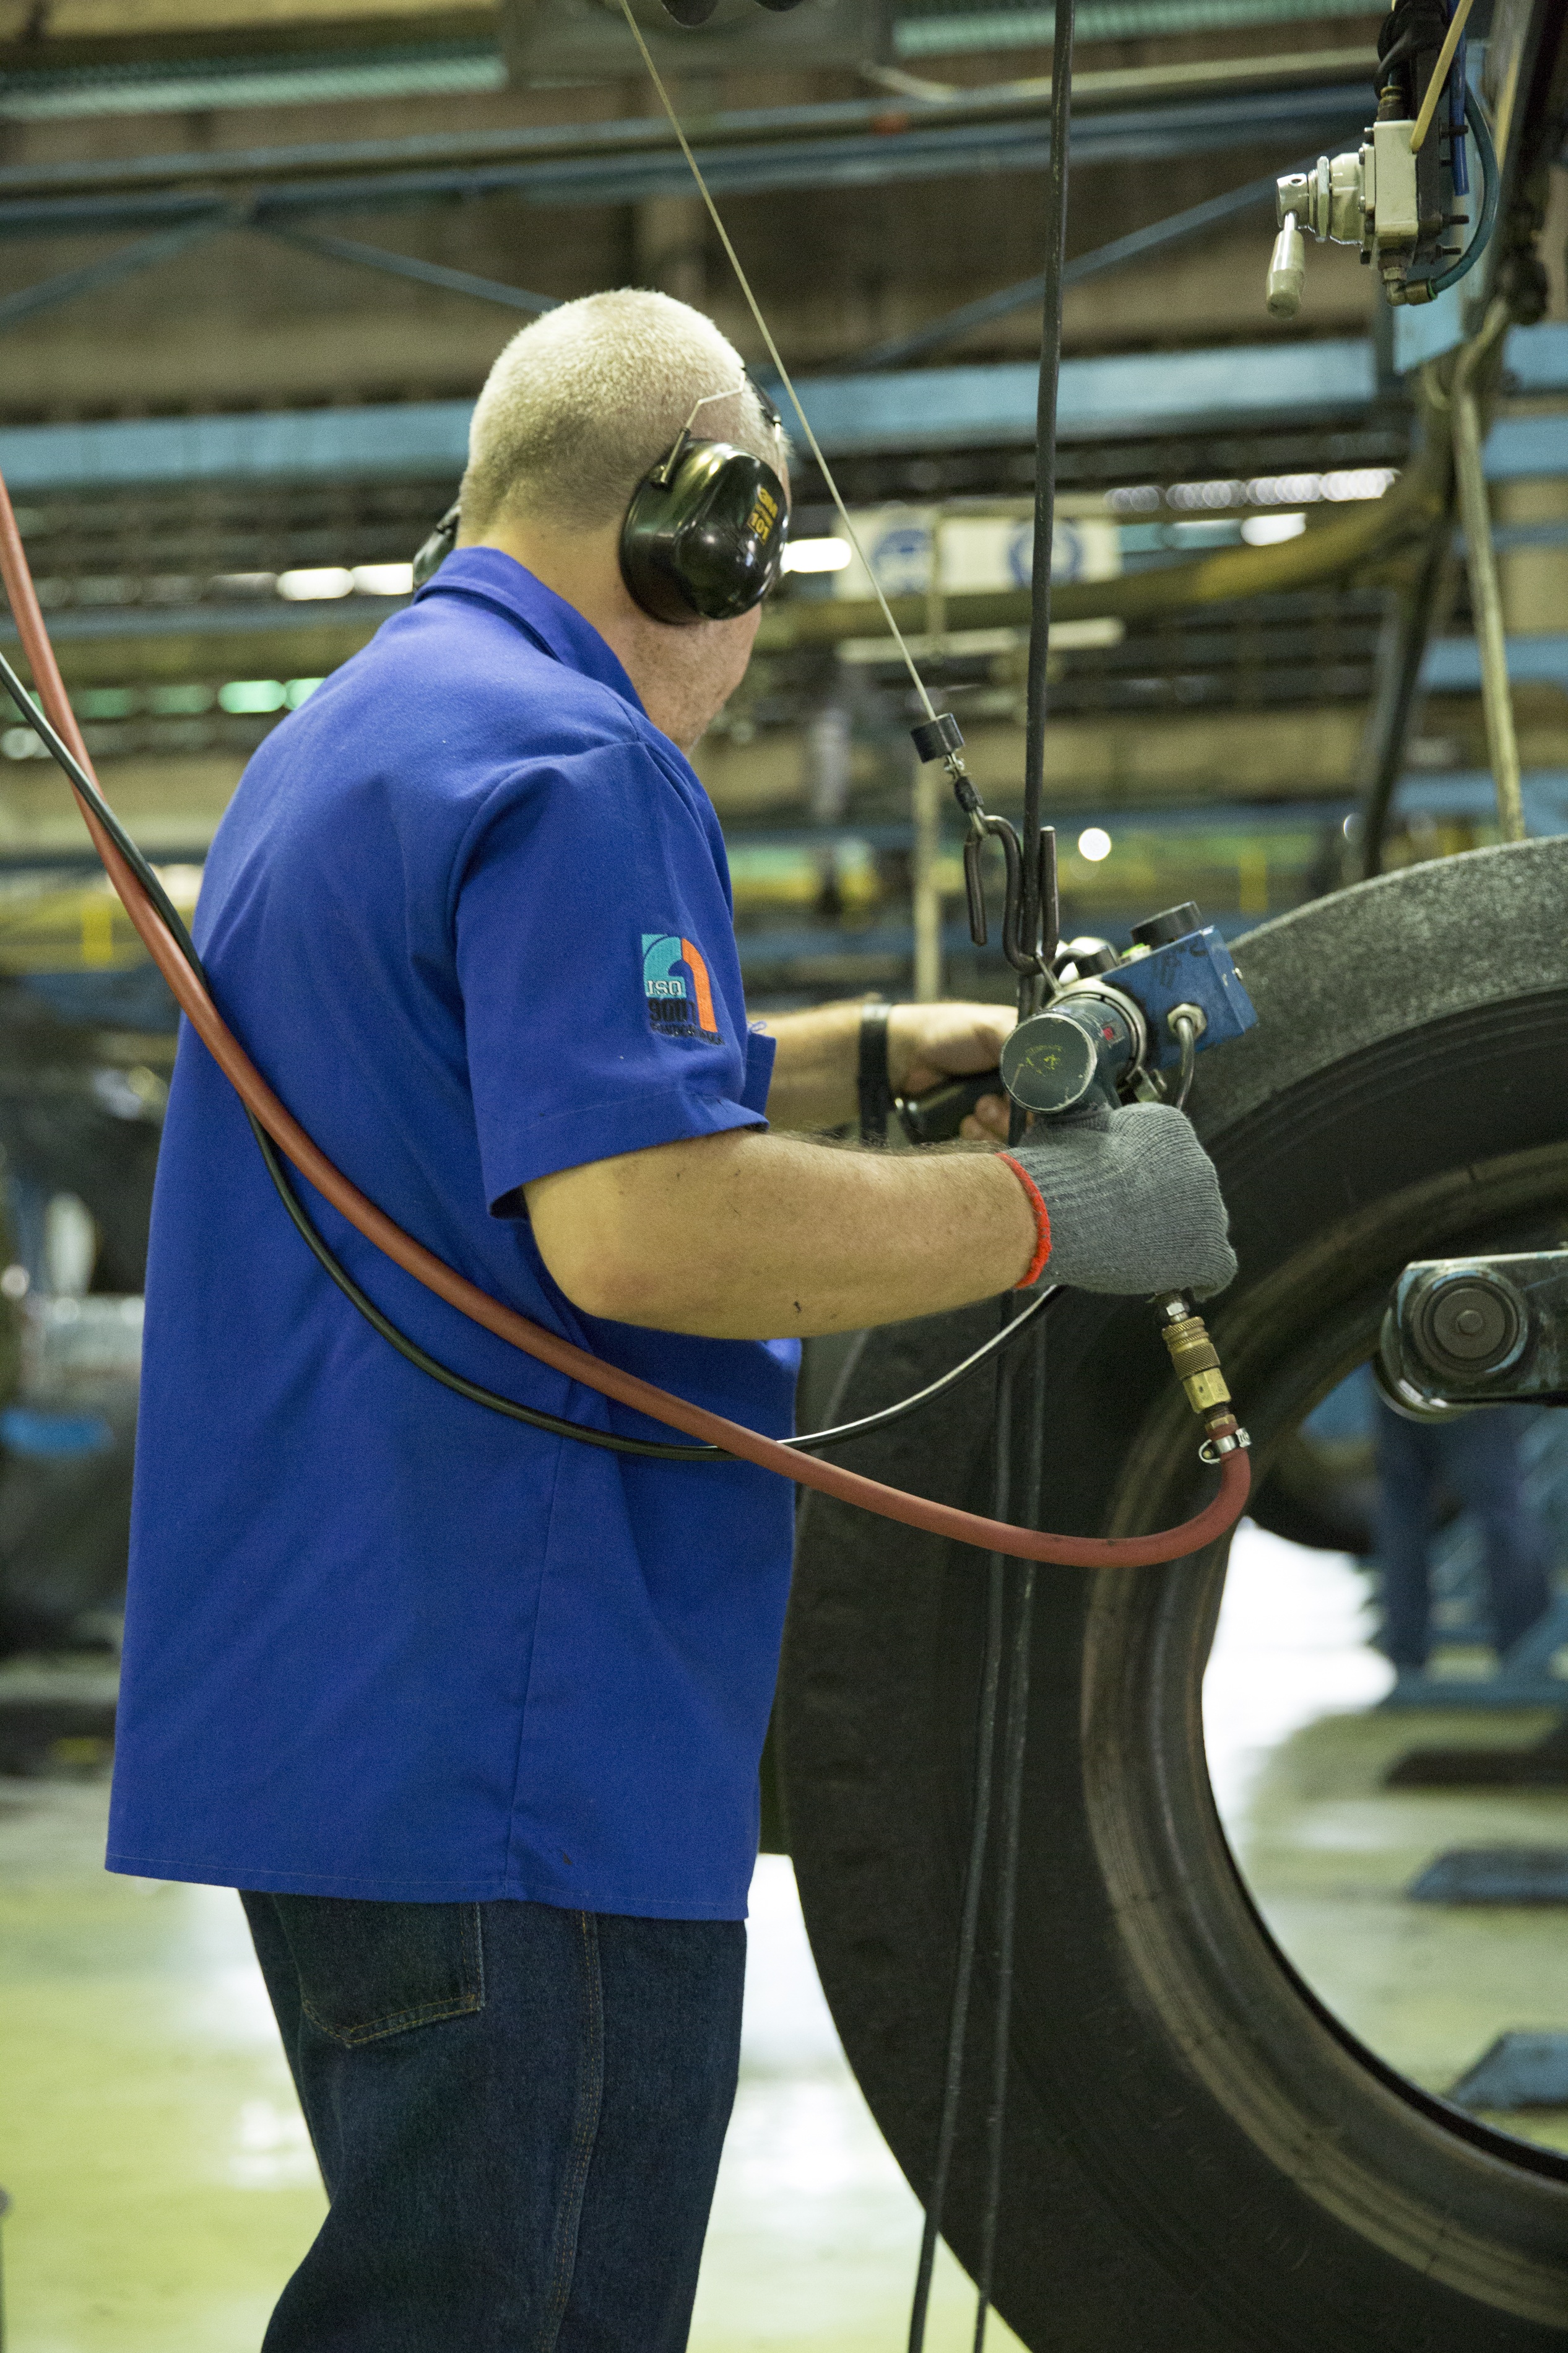
computer, work, man, working, light, plant, technology, tool, workshop, steel, spark, construction, vehicle, equipment, metal, industrial, machine, machinery, factory, blue, industry, business, manufacturing, worker, engineering, safety, craftsman, production, manufactures, job, service, mechanic, operator, engineer, automated, laborer, workwear, metalwork, protective, construction worker, operative